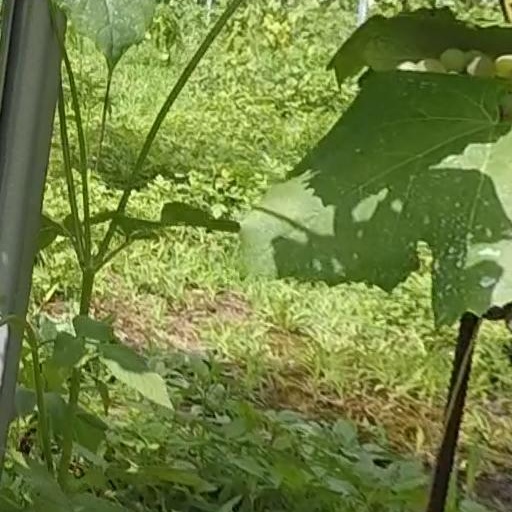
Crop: grape